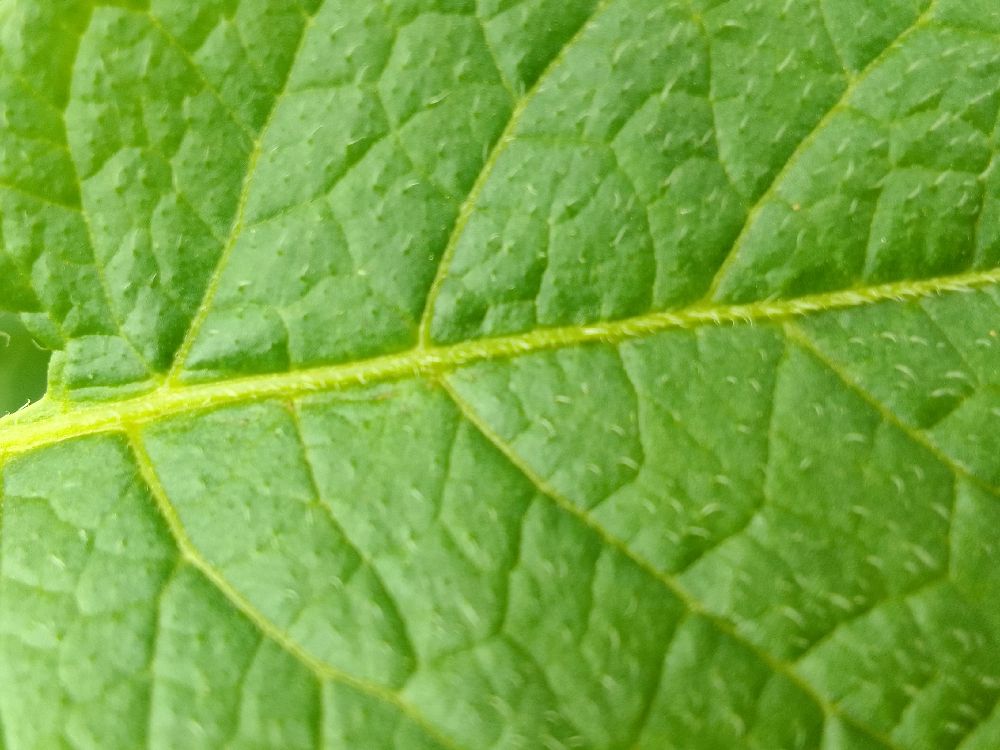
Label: Healthy